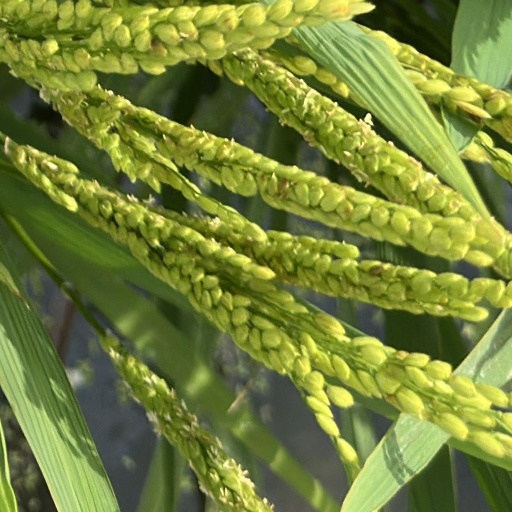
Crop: rice